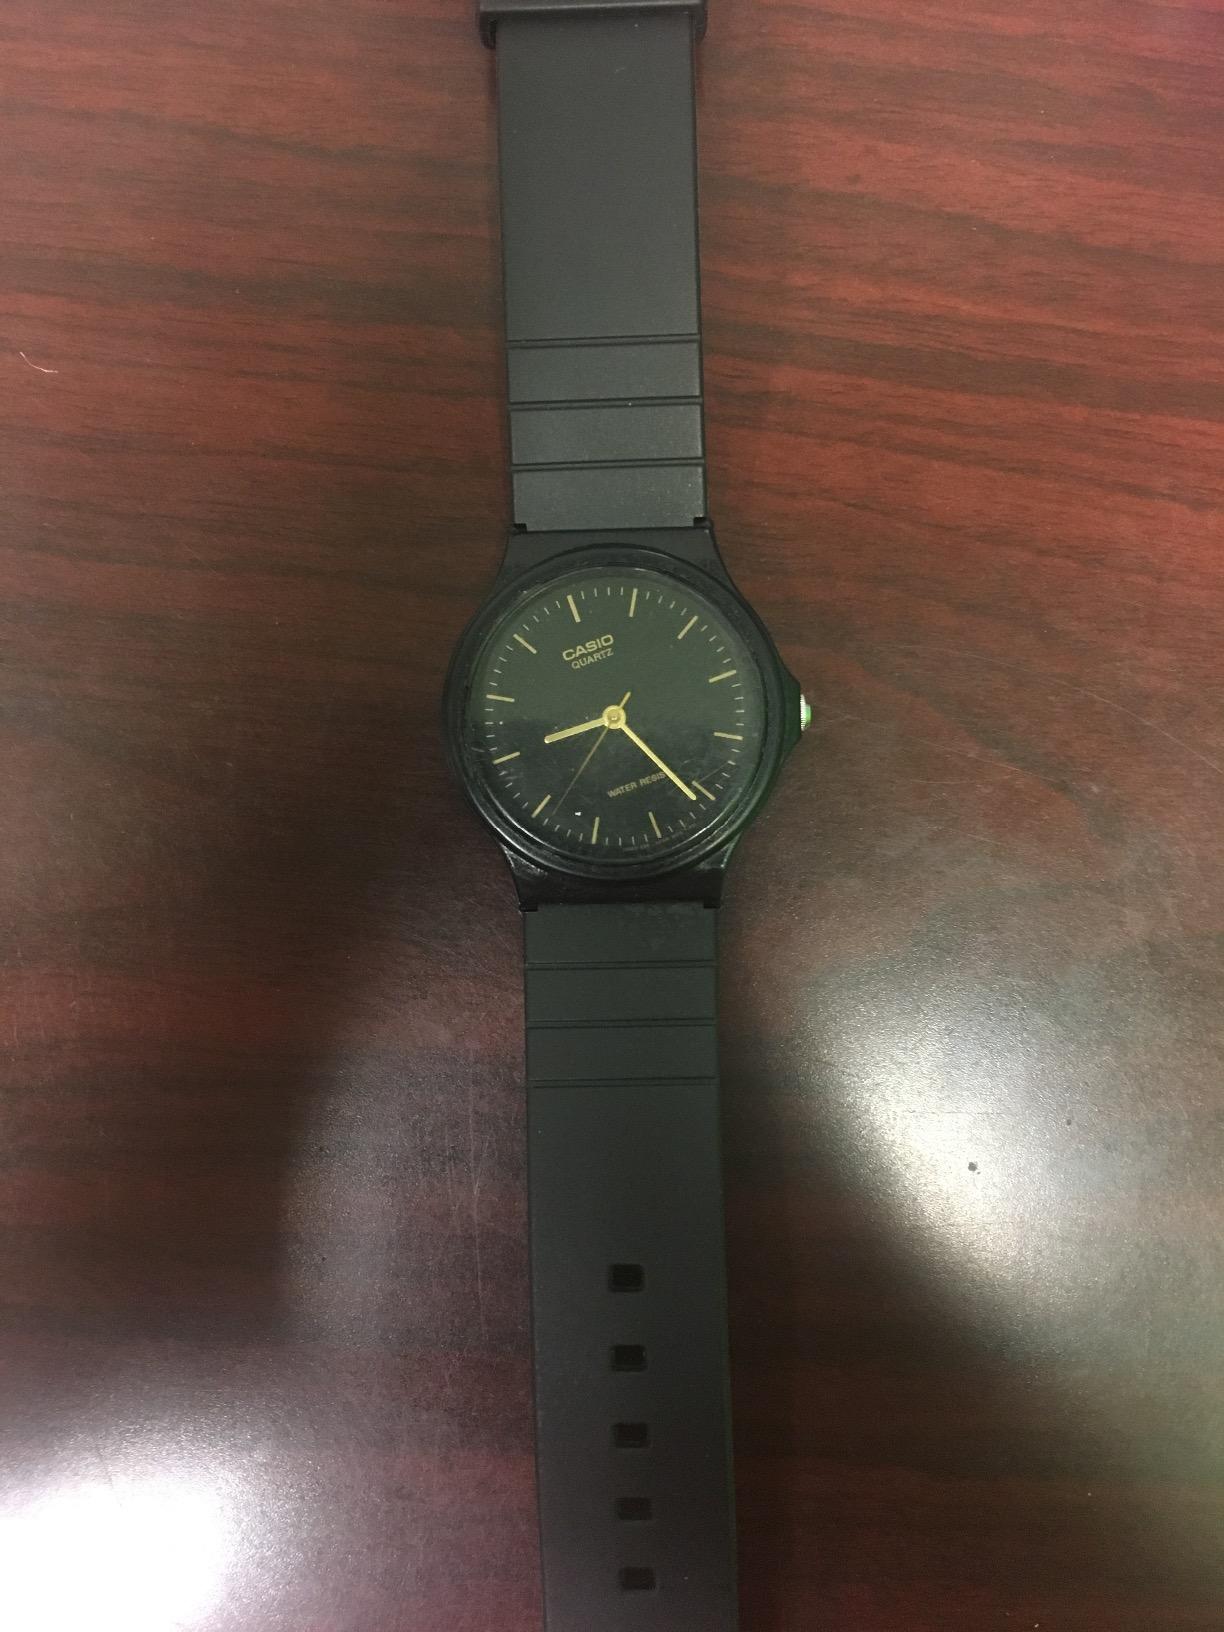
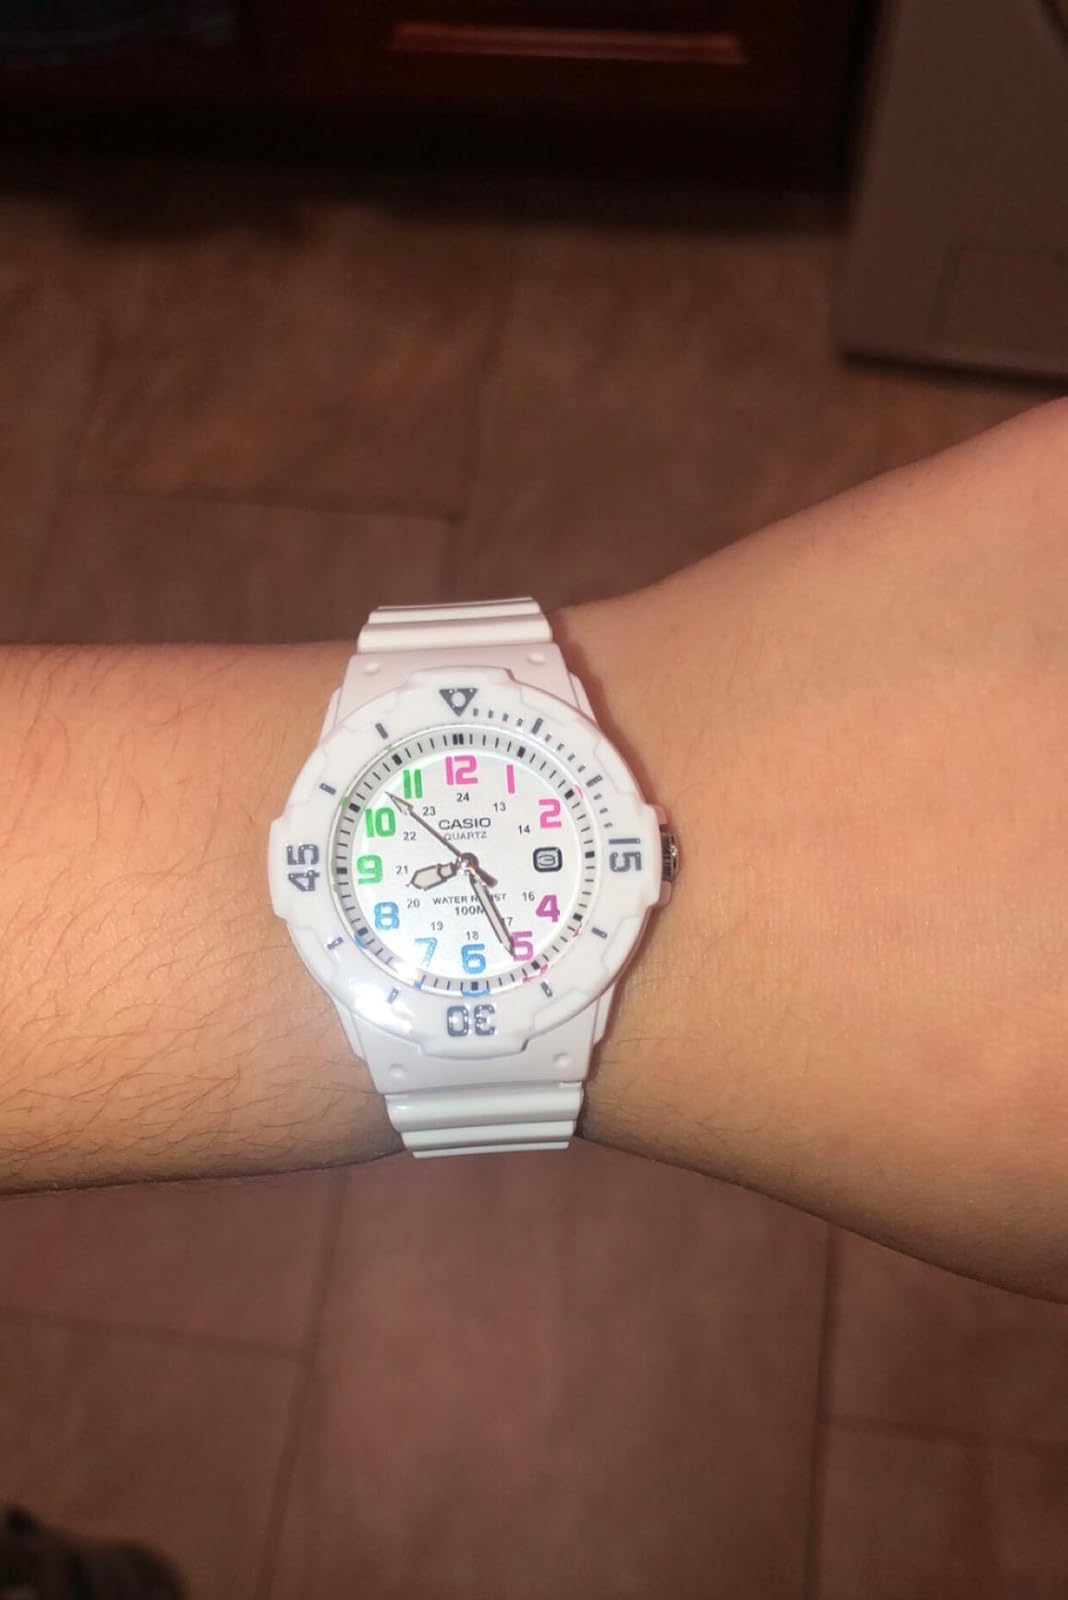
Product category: accessories_watch
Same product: no